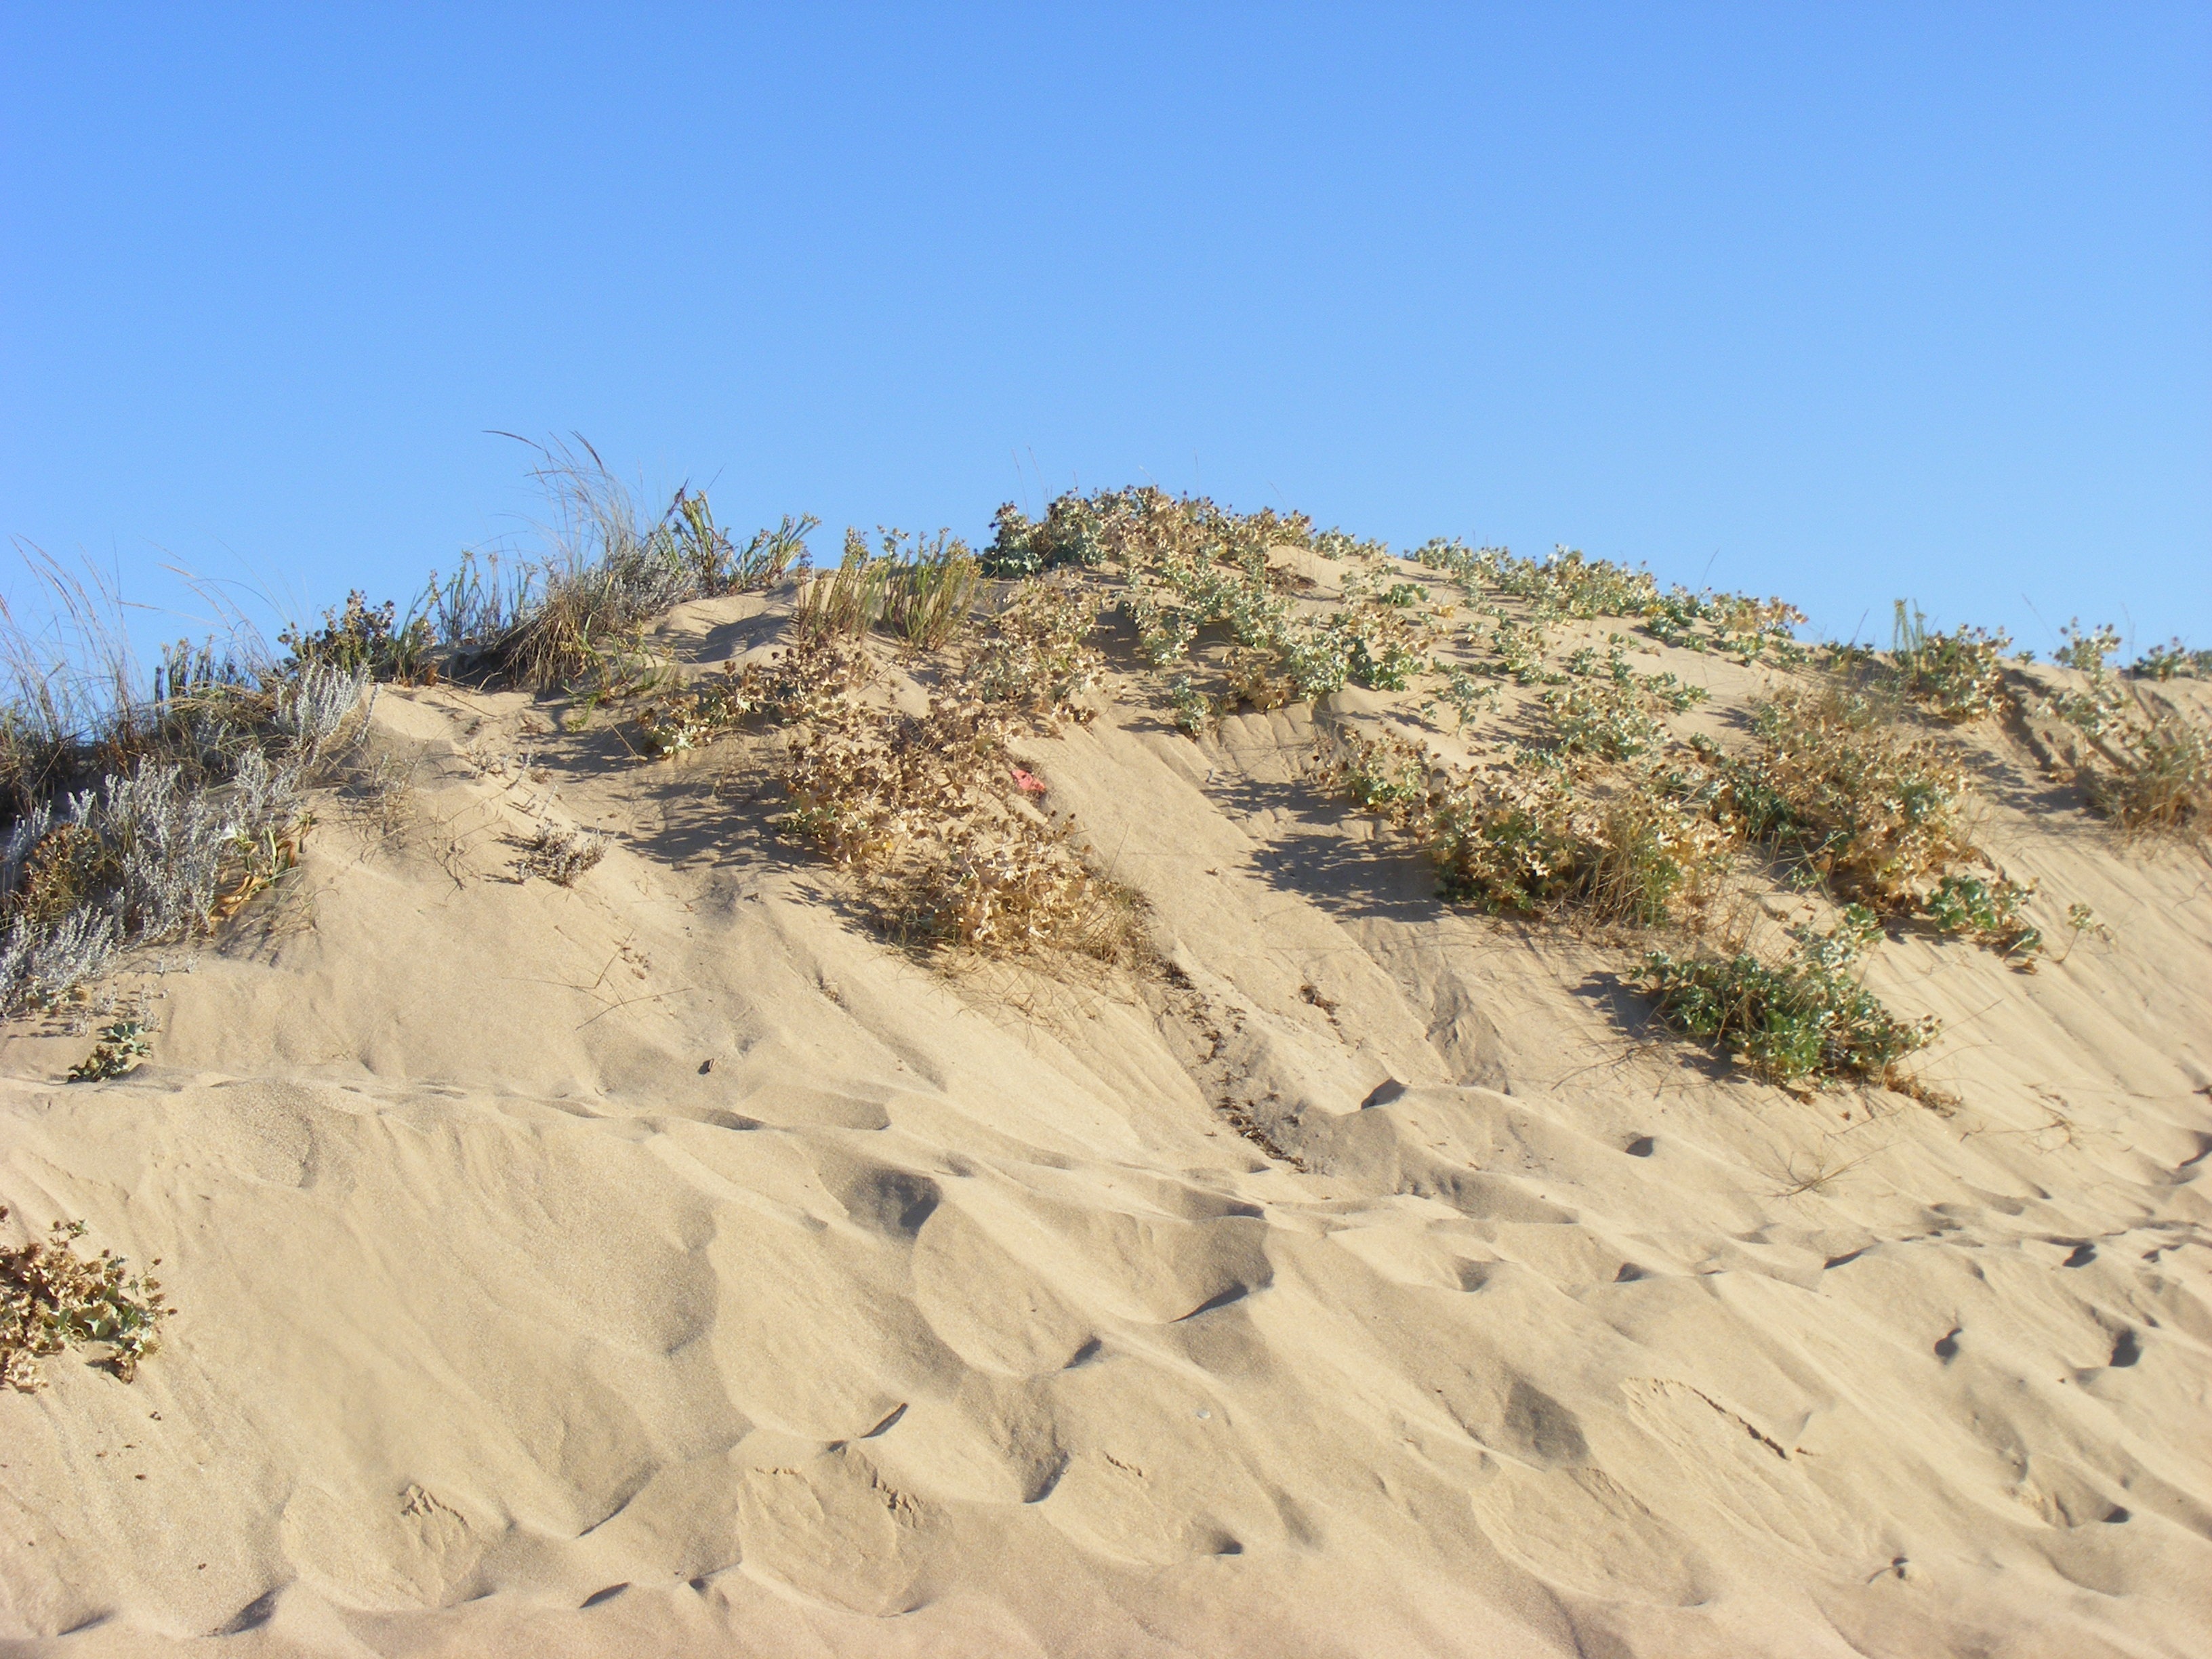
beach, landscape, tree, grass, sand, sky, trail, dune, soil, terrain, geology, cadiz, ecosystem, aeolian landform, ecoregion, shrubland, plant community